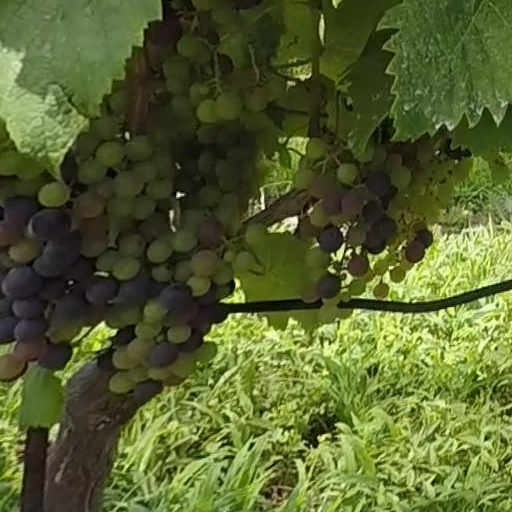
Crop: grape